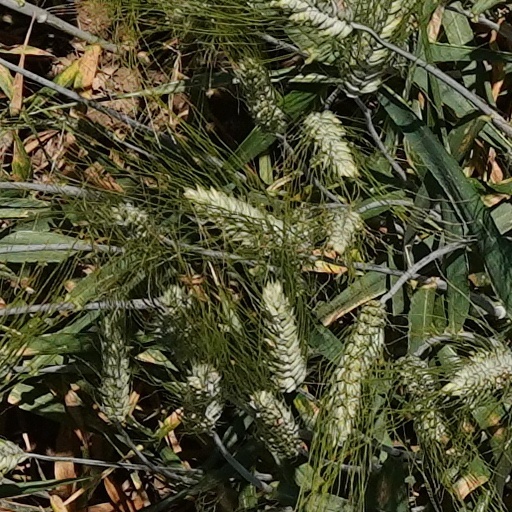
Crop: wheat